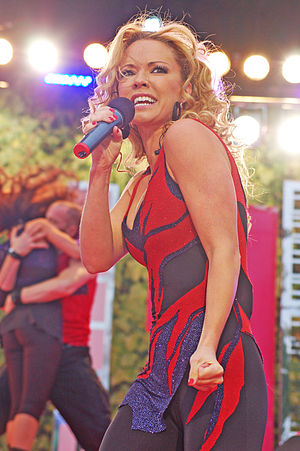
Sahlene
Sahlene
Anna Cecilia Sahlin er en svensk sanger. Hun repræsenterede Estland ved Eurovision Song Contest 2002.